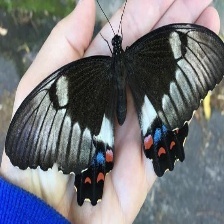
Species: ORCHARD SWALLOW